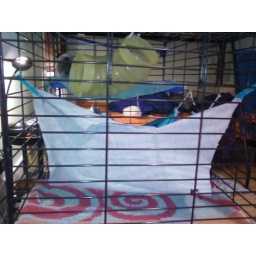
Left side, sweat pants leg as a tube hammock, yellow tube, and Yuki in the back. October 2008